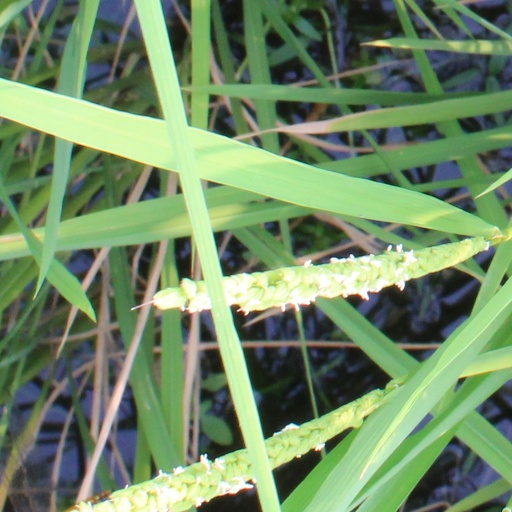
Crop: rice